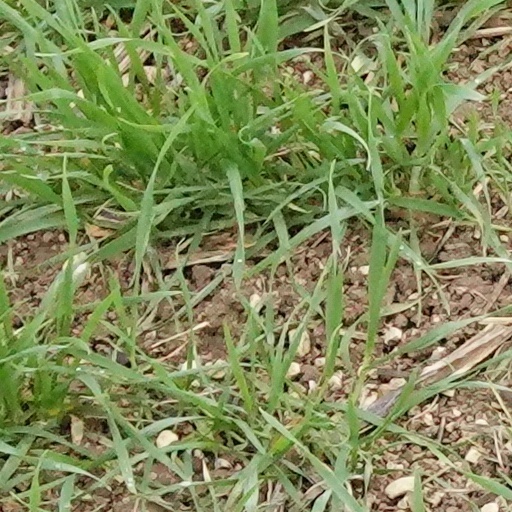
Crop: wheat